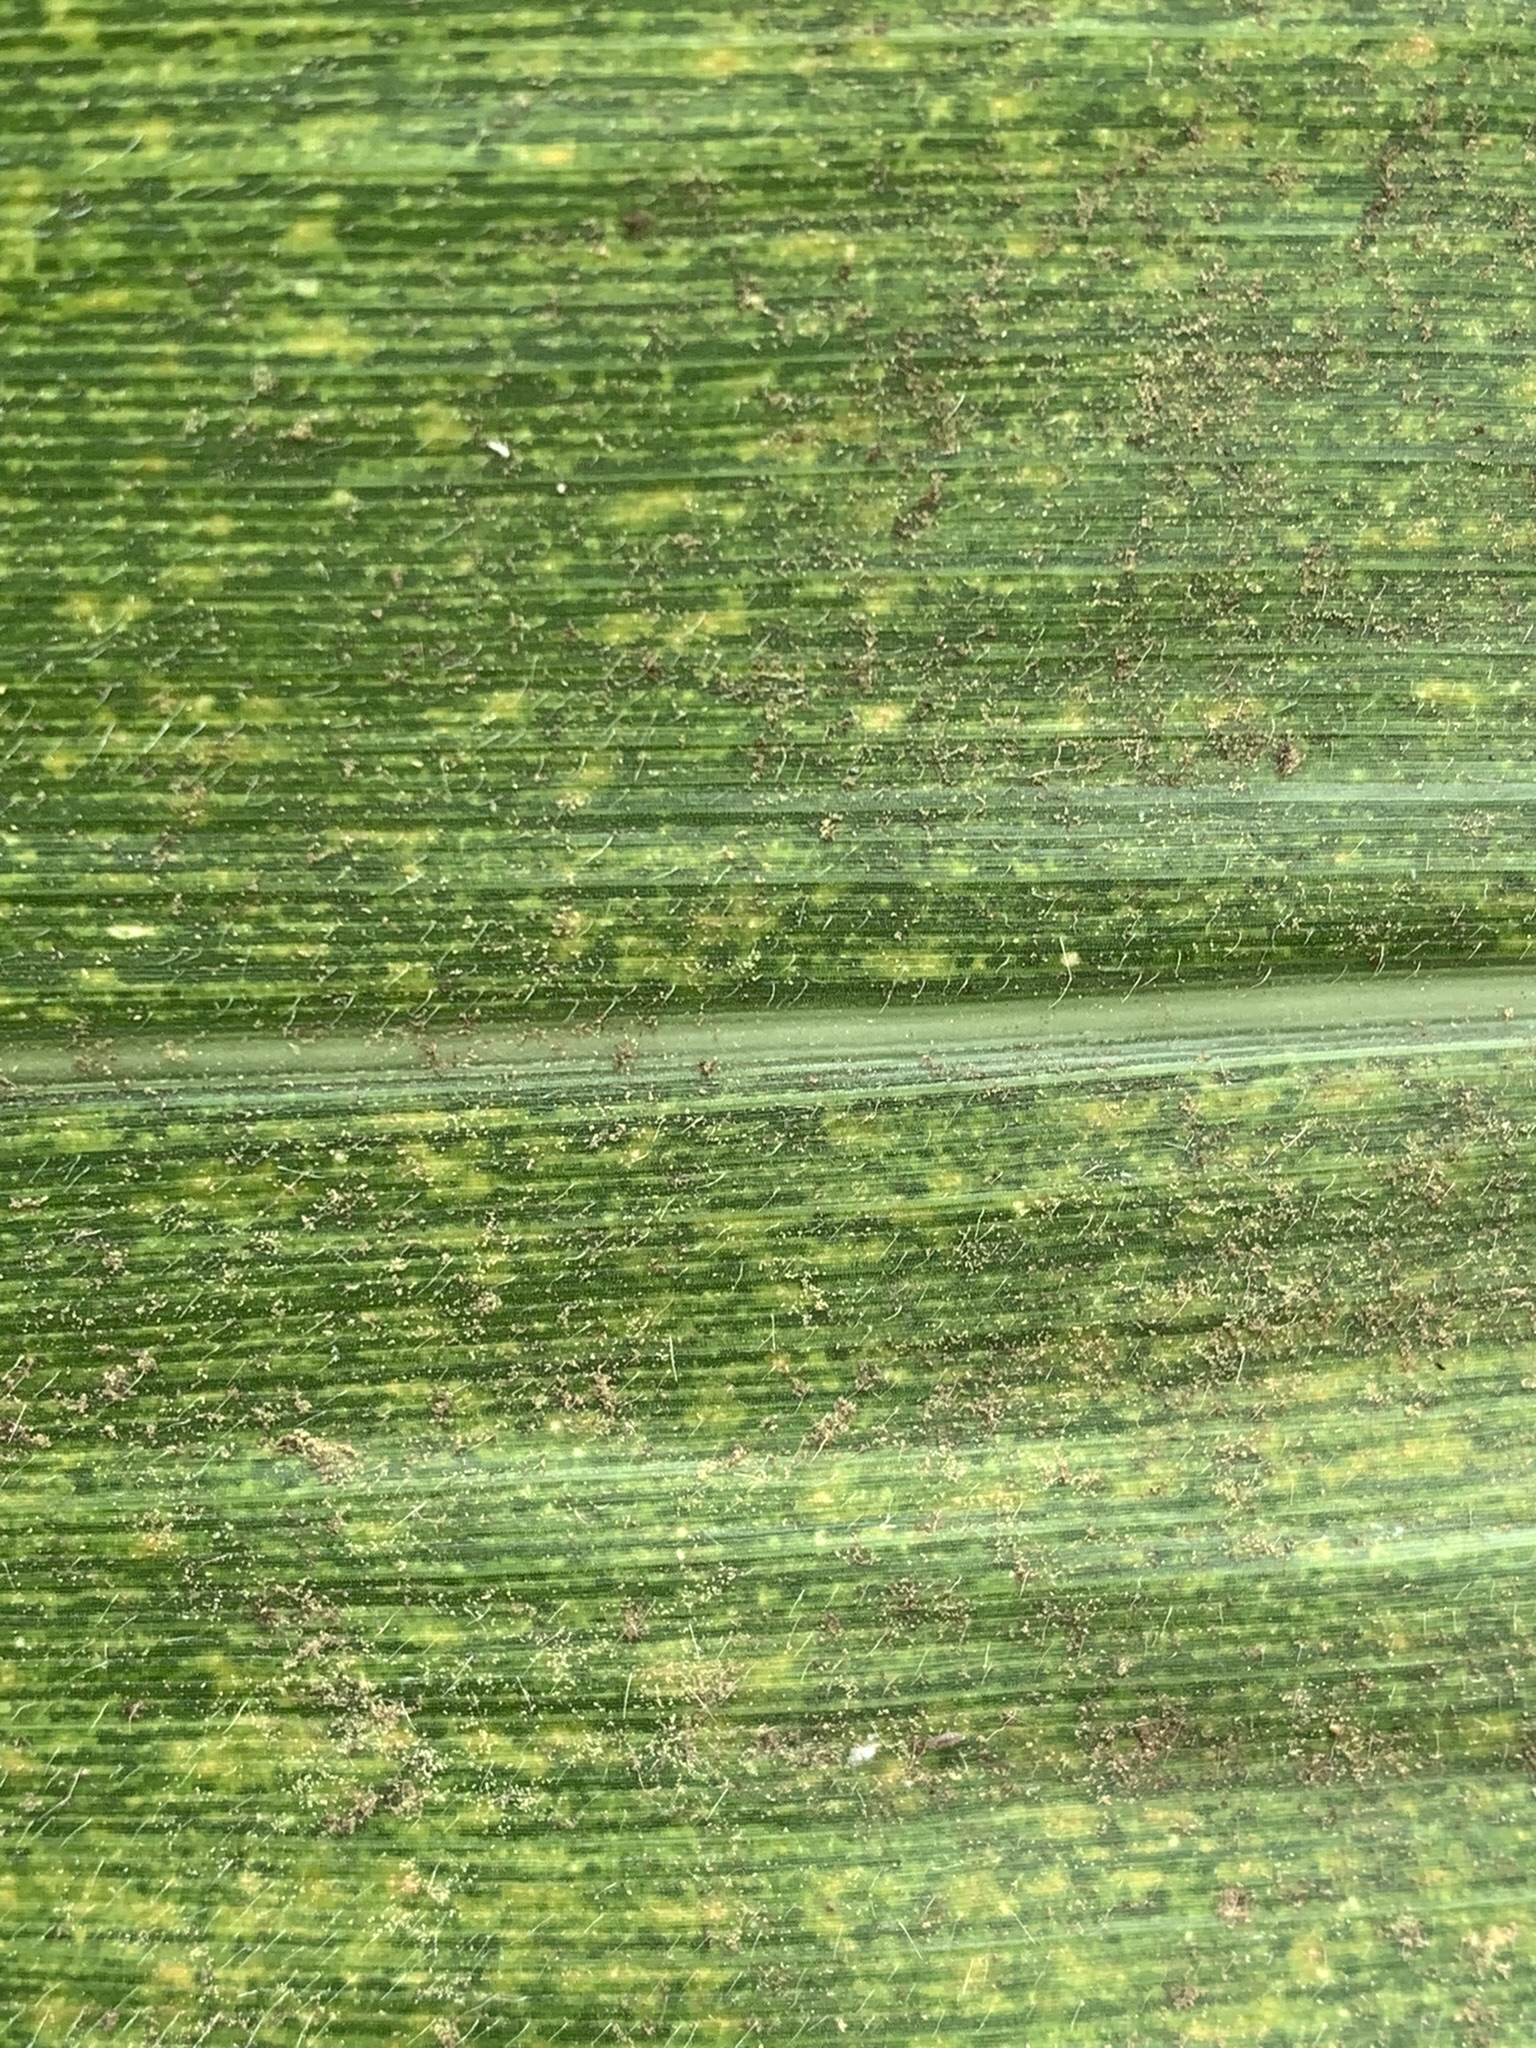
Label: MLN